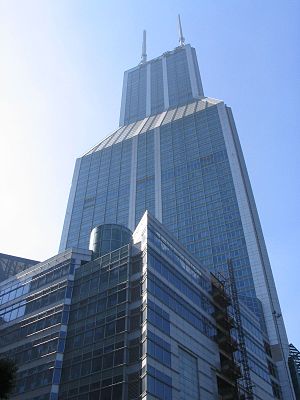
Shimao International Plaza
Shimao International Plaza i Shanghai.
Shimao International Plaza er en 333 meter høj skyskraber i Huangpu-distriktet i Shanghai. Bygningen har 60 etager og bruges til kontorer. Den stod færdig i 2005.